Nanbu Toshimochi

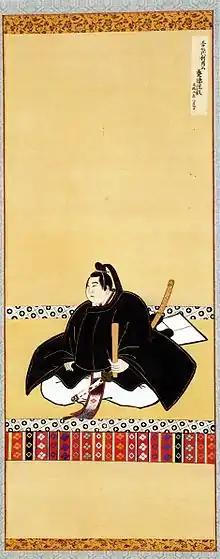
Portrait of the second Nanbu Toshimochi

was the name of two mid-Edo period Japanese individuals who served as the 11th "daimyō" of Morioka Domain in northern Japan and the 37th hereditary chieftain of the Nanbu clan.